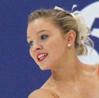
Age: 22